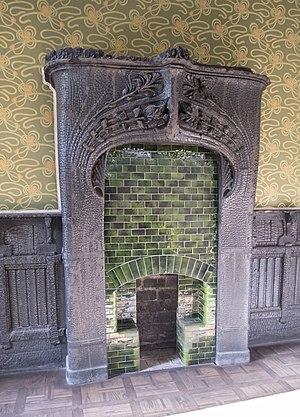
Le Villino Florio all'Olivuzza est un bâtiment monumental historique de style Art Nouveau, situé près de la Zisa à Palerme.